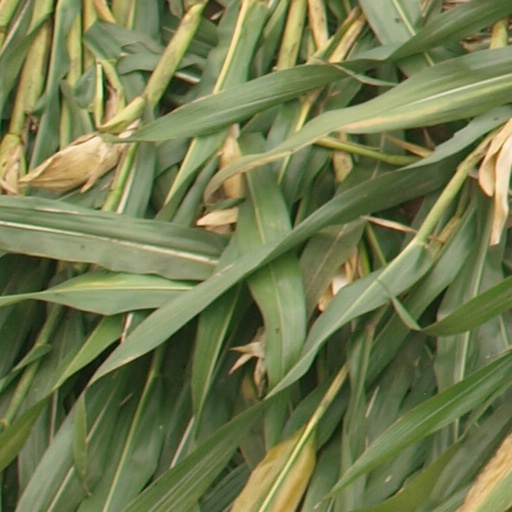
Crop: maize; corn